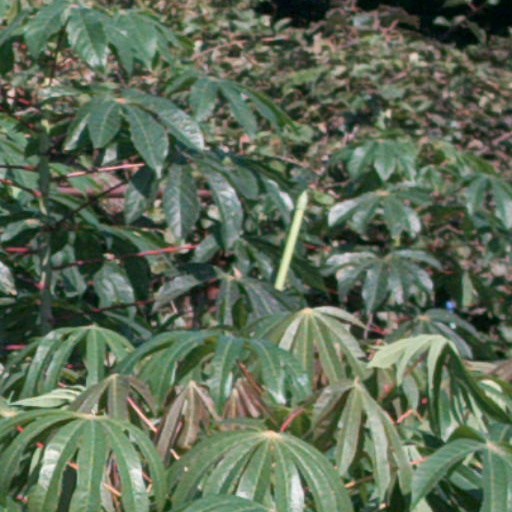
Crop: cassava